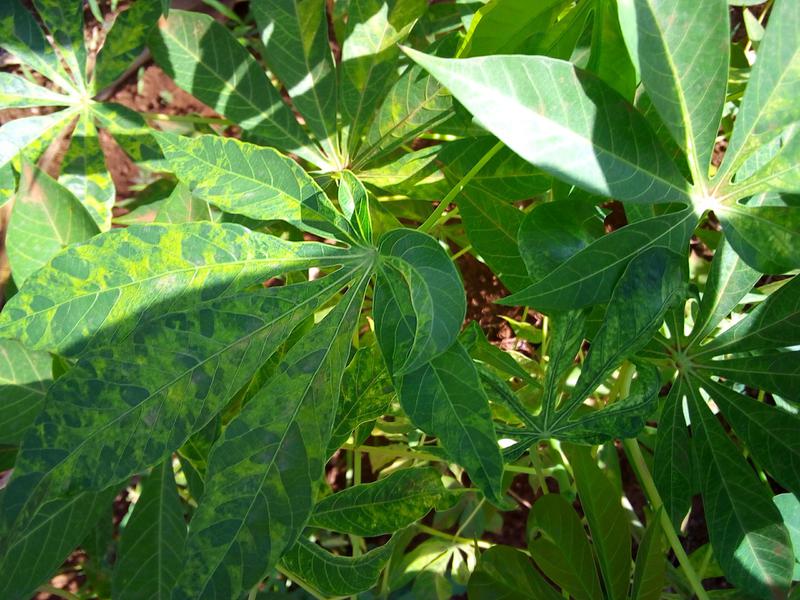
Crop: cassava
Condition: mosaic_disease